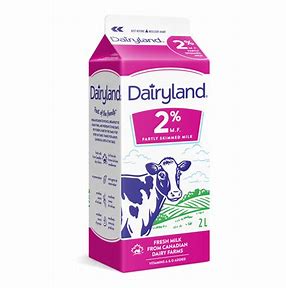
Label: cardboard